Bald Eagle State Park

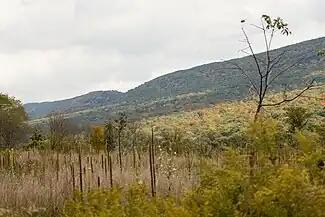
Bald Eagle Mountain, which was stripped of old growth timber during the lumber era and is now covered with a second growth forest

Bald Eagle Creek is one of the few navigable tributaries of the West Branch Susquehanna River in Centre County. This made it a vital part of the transportation network in Centre County's early days. The Bald Eagle and Spring Creek Navigation canal was built from the Pennsylvania Canal at Lock Haven up Bald Eagle Creek and Spring Creek into Bellefonte in 1848. This canal was damaged by flooding in 1867 and went out of service. It was replaced by the Bald Eagle Valley Railroad, which completed its line along the valley in 1865.